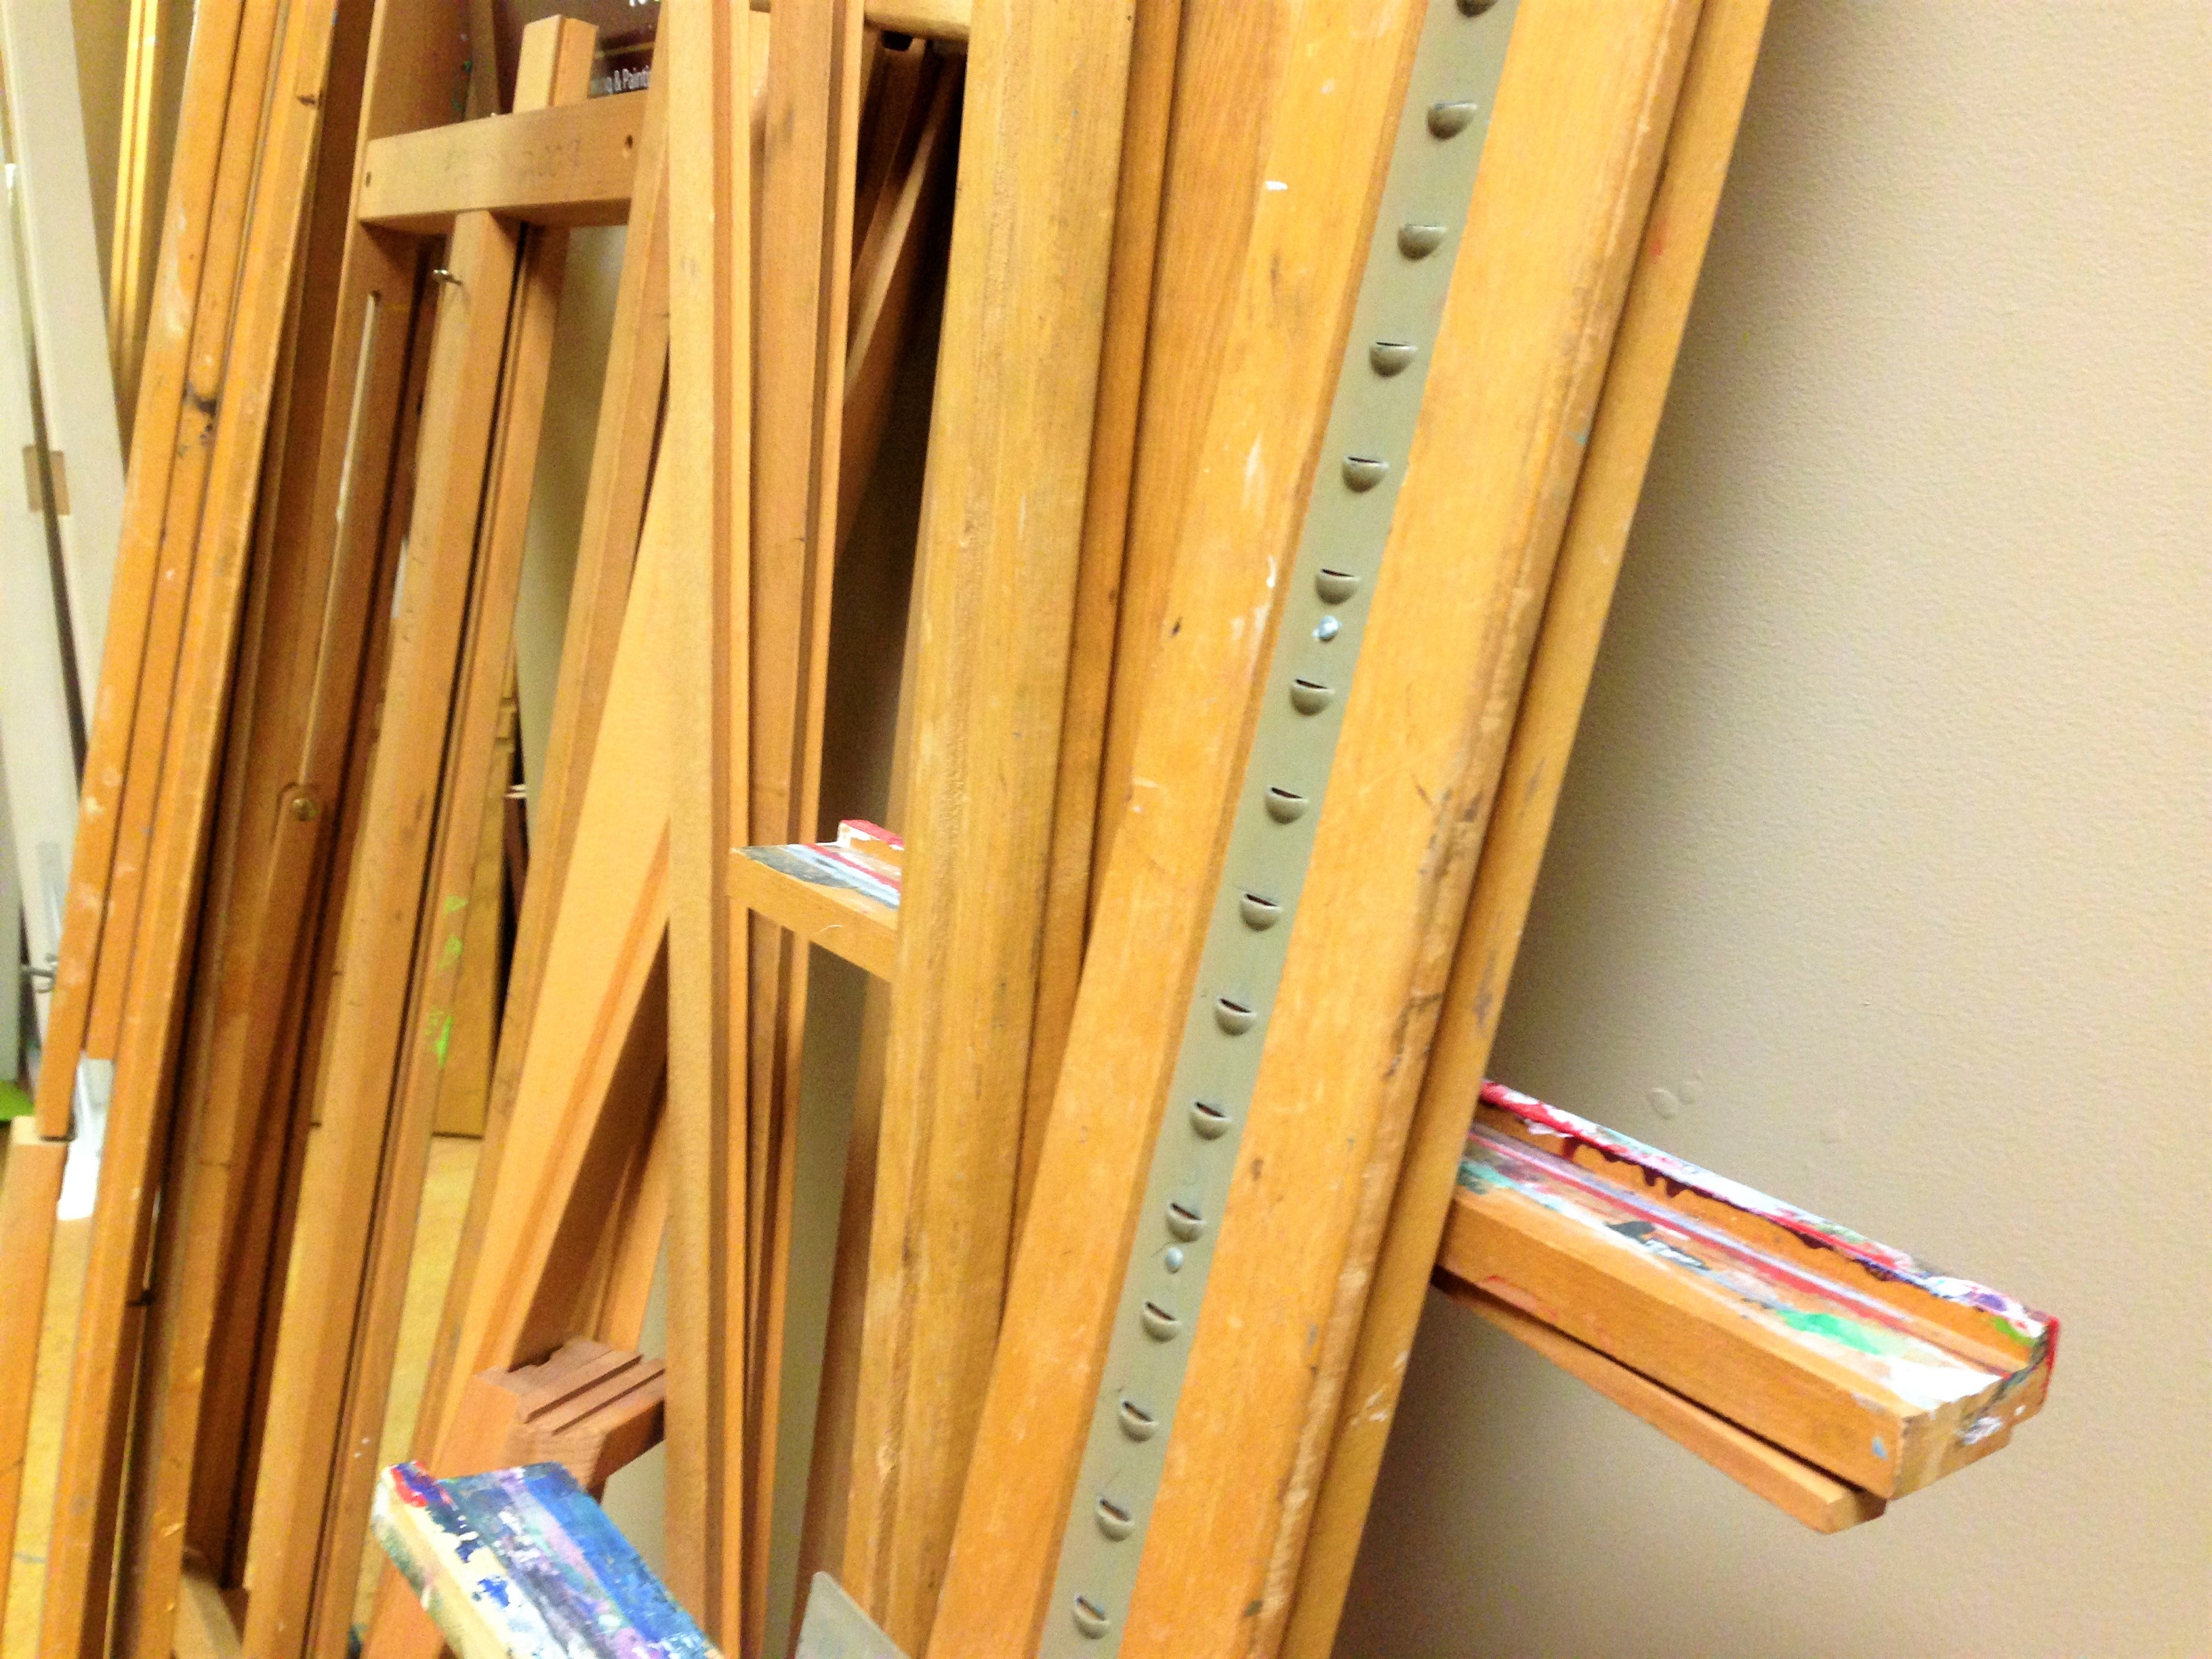
wood, shelf, furniture, product, hardwood, molding, plywood, wood stain, plucked string instruments